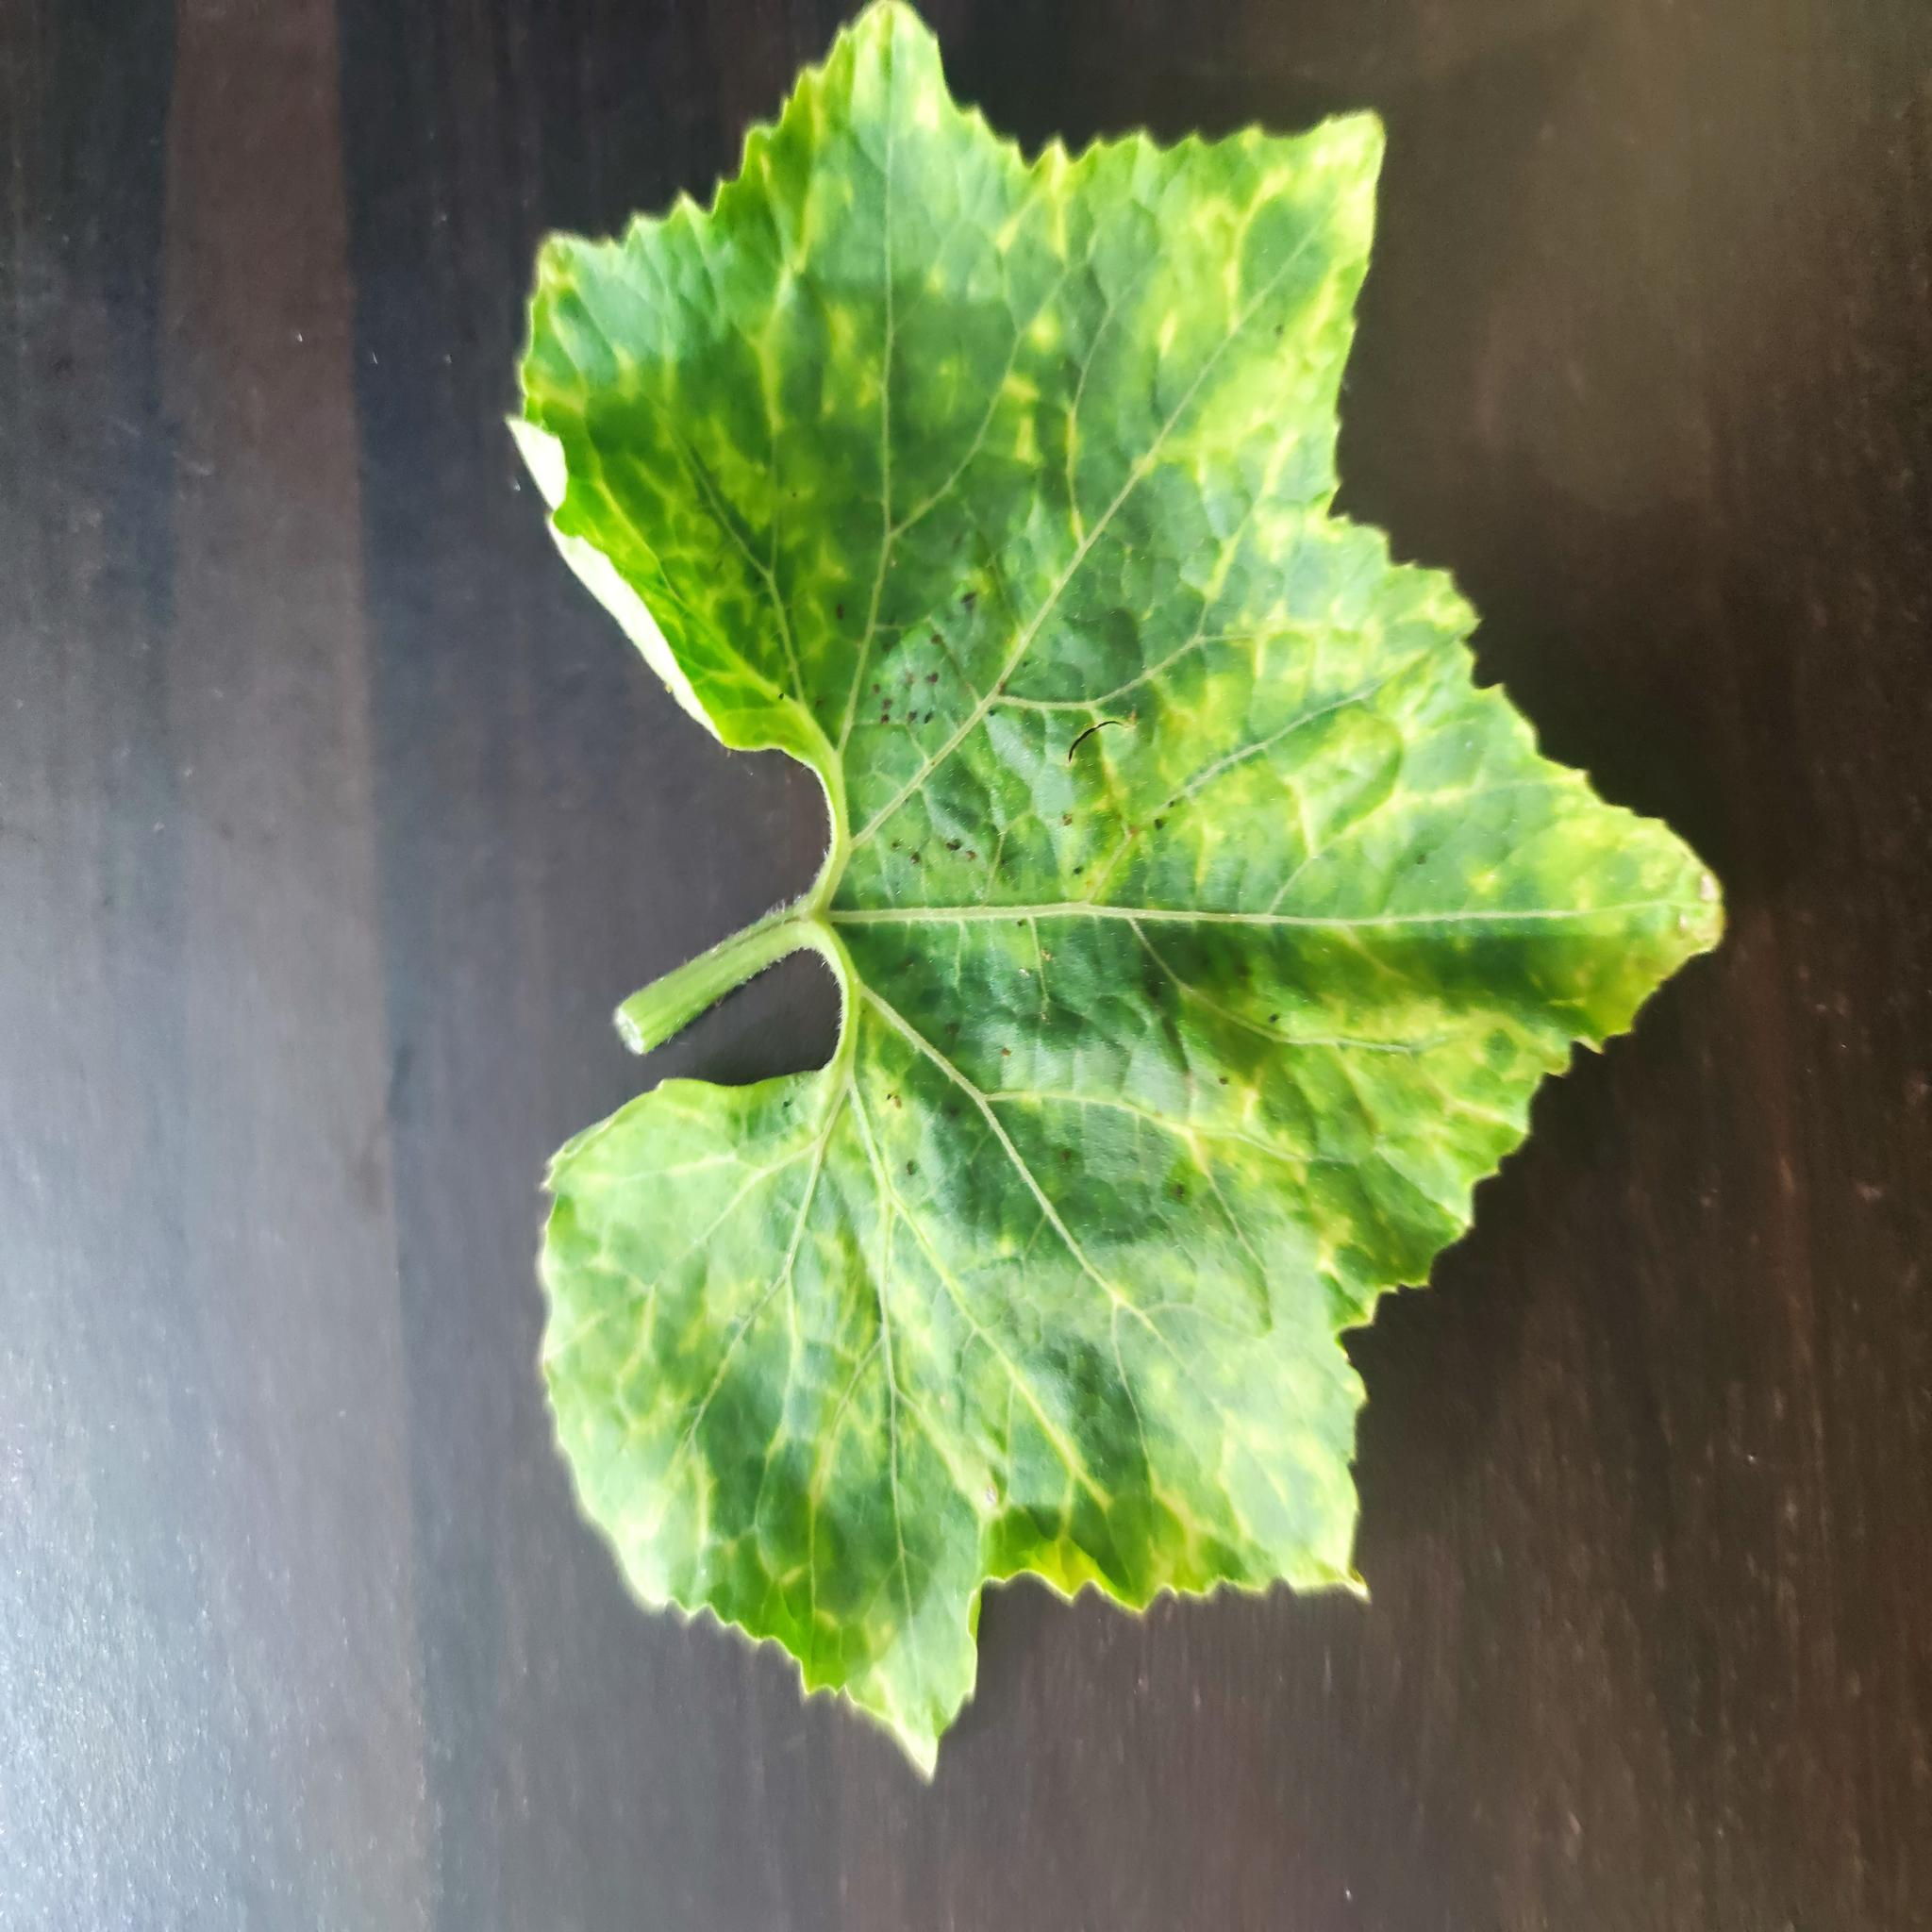
Label: Aphid